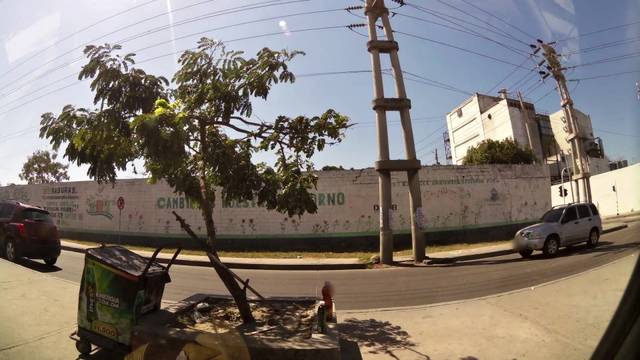
Region: Colombia
Coordinates: 10.954, -74.774